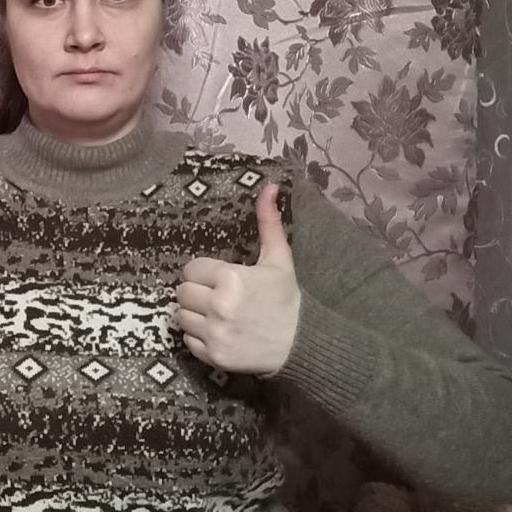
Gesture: like